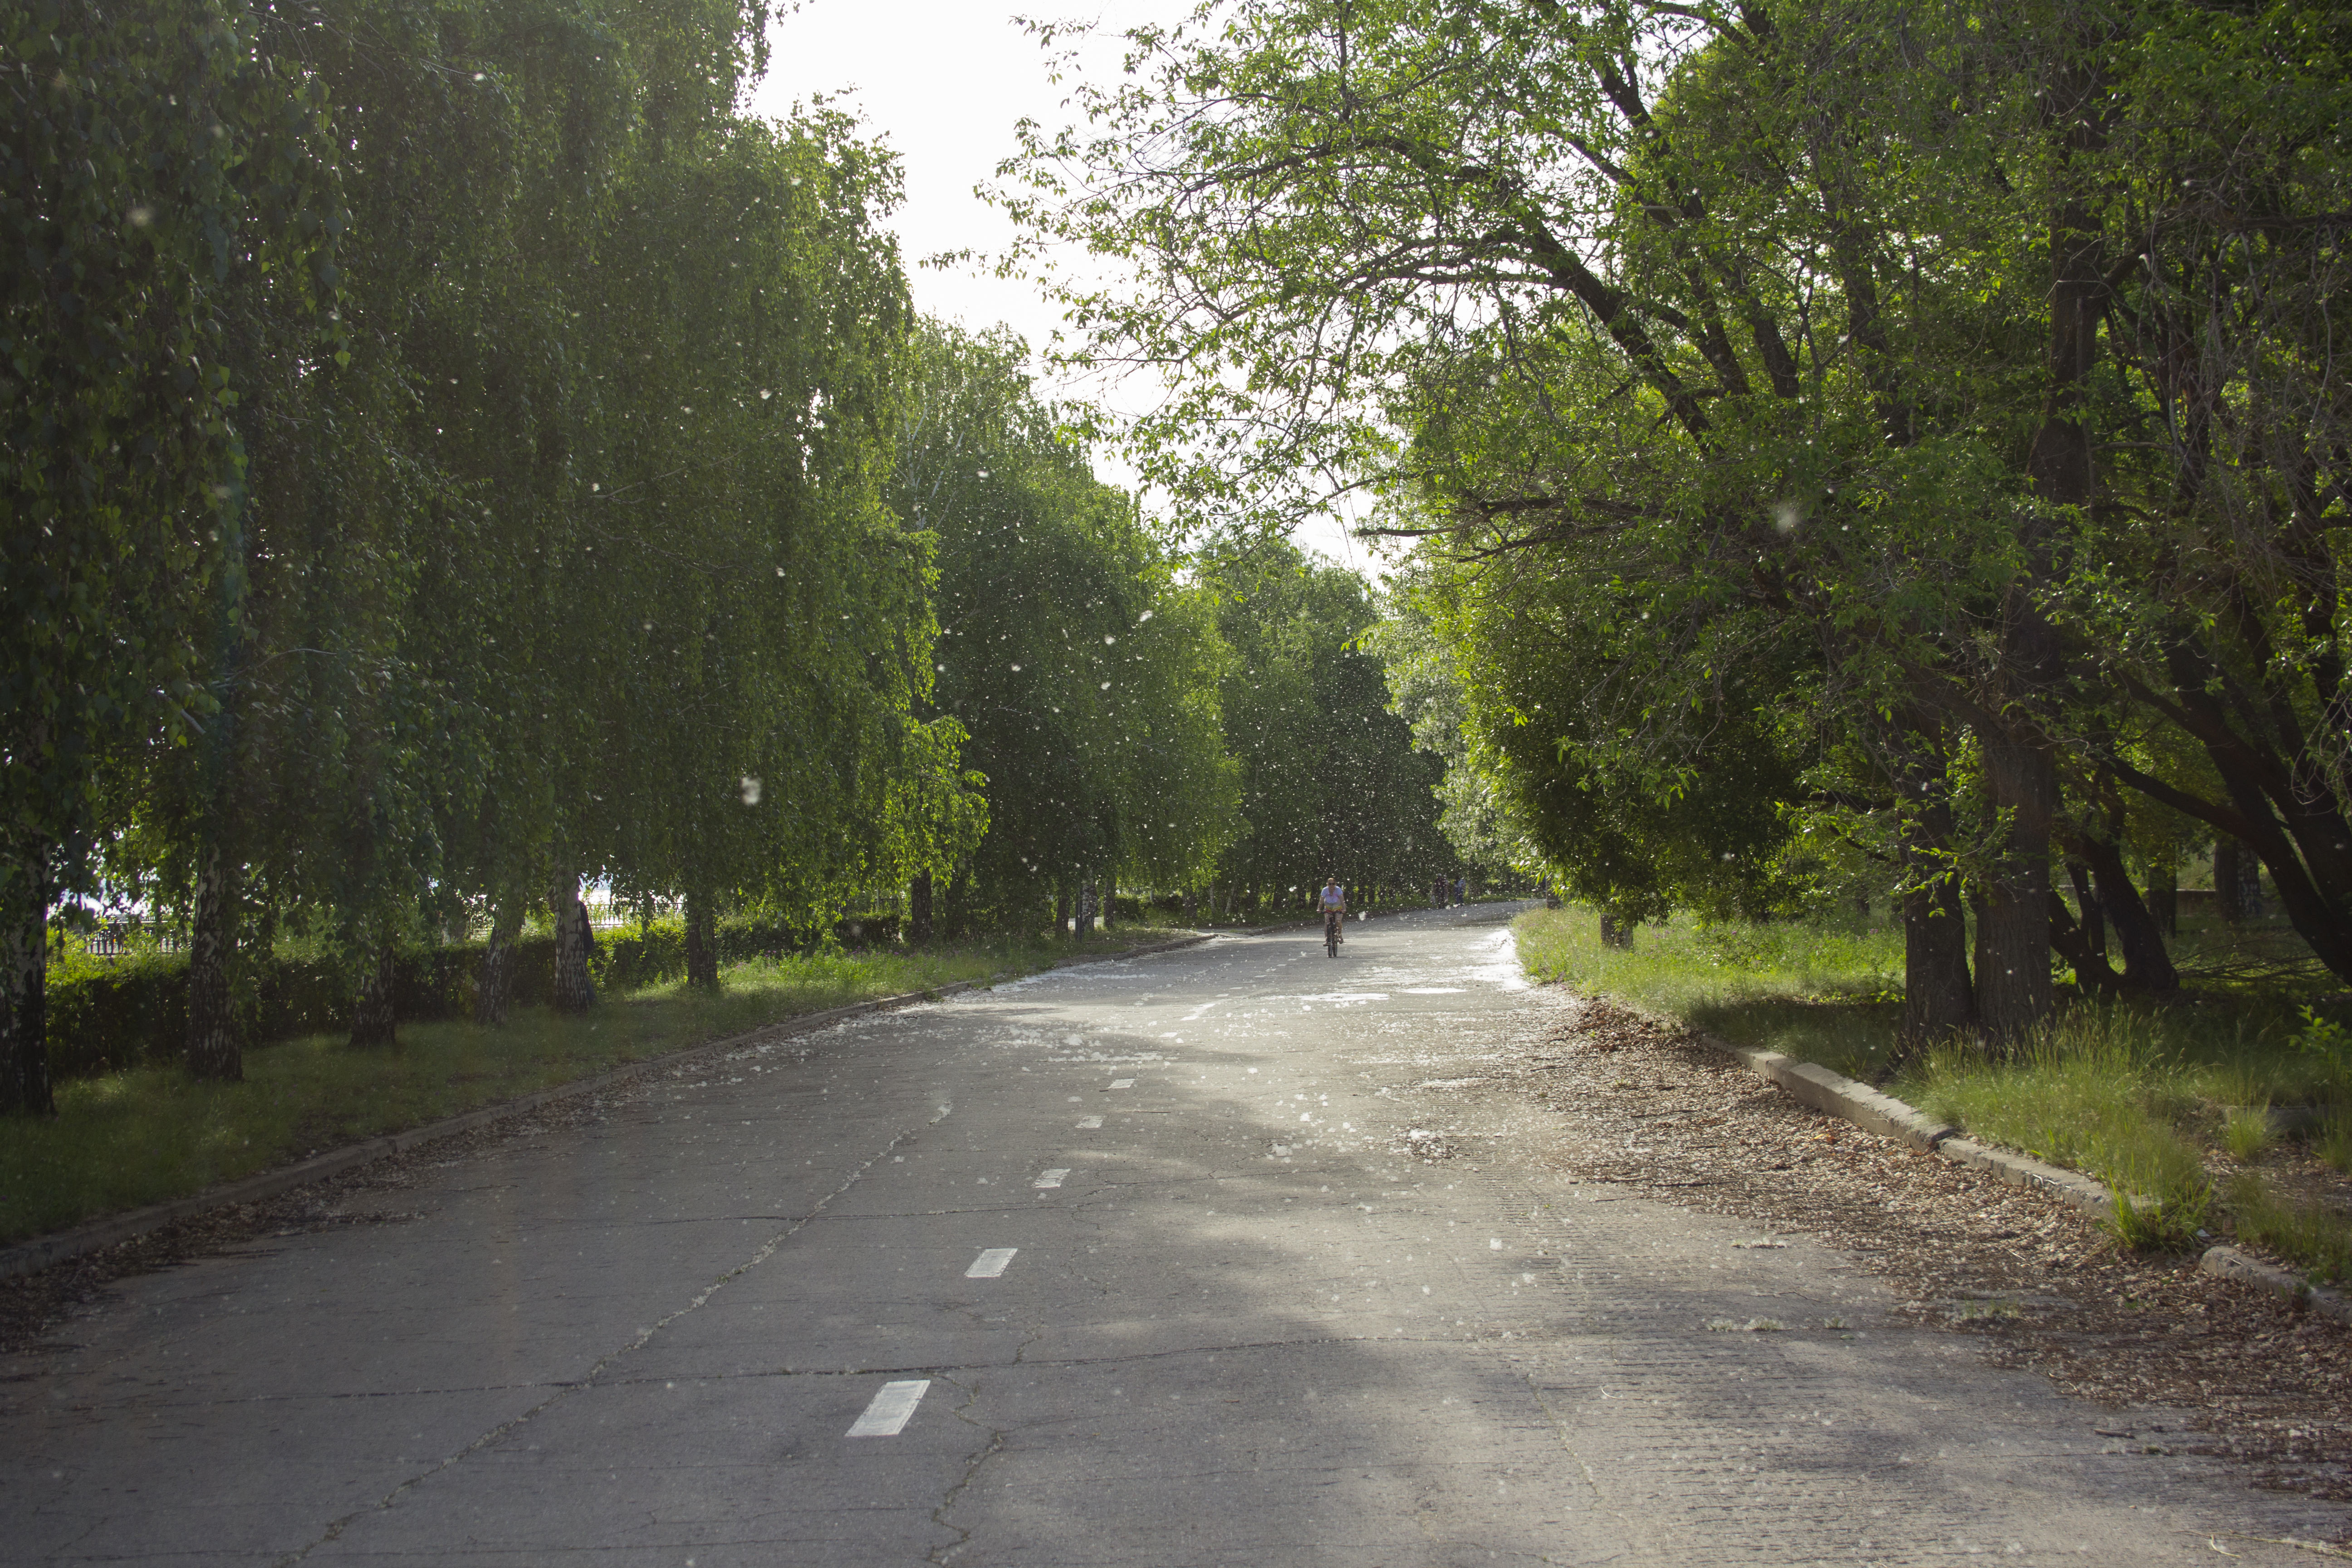
poplar, fluff, summer, plant, shade, natural landscape, tree, branch, road surface, asphalt, land lot, sky, atmospheric phenomenon, thoroughfare, grass, landscape, Tints and shades, tar, road, city, sidewalk, shrub, forest, recreation, street, walkway, path, trail, shadow, lane, nonbuilding structure, woodland, driveway, landscaping, garden, highway, evening, jungle, darkness, deciduous, park